Salinas Grandes

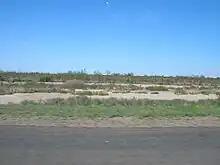
Salinas Grandes seen from the RN 60

The Salinas Grandes ('Salina' is a spanish word for salt flat) is a large salt flat in central-northern Argentina, spanning the borders of four provinces (Córdoba, Catamarca, La Rioja and Santiago del Estero), at an average altitude of above sea level, and having an area of about 4,700 km.